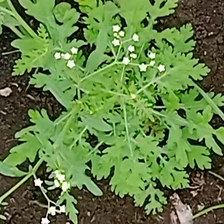
Weed species: Gajar_gavat_(Parthenium hysterophorus)